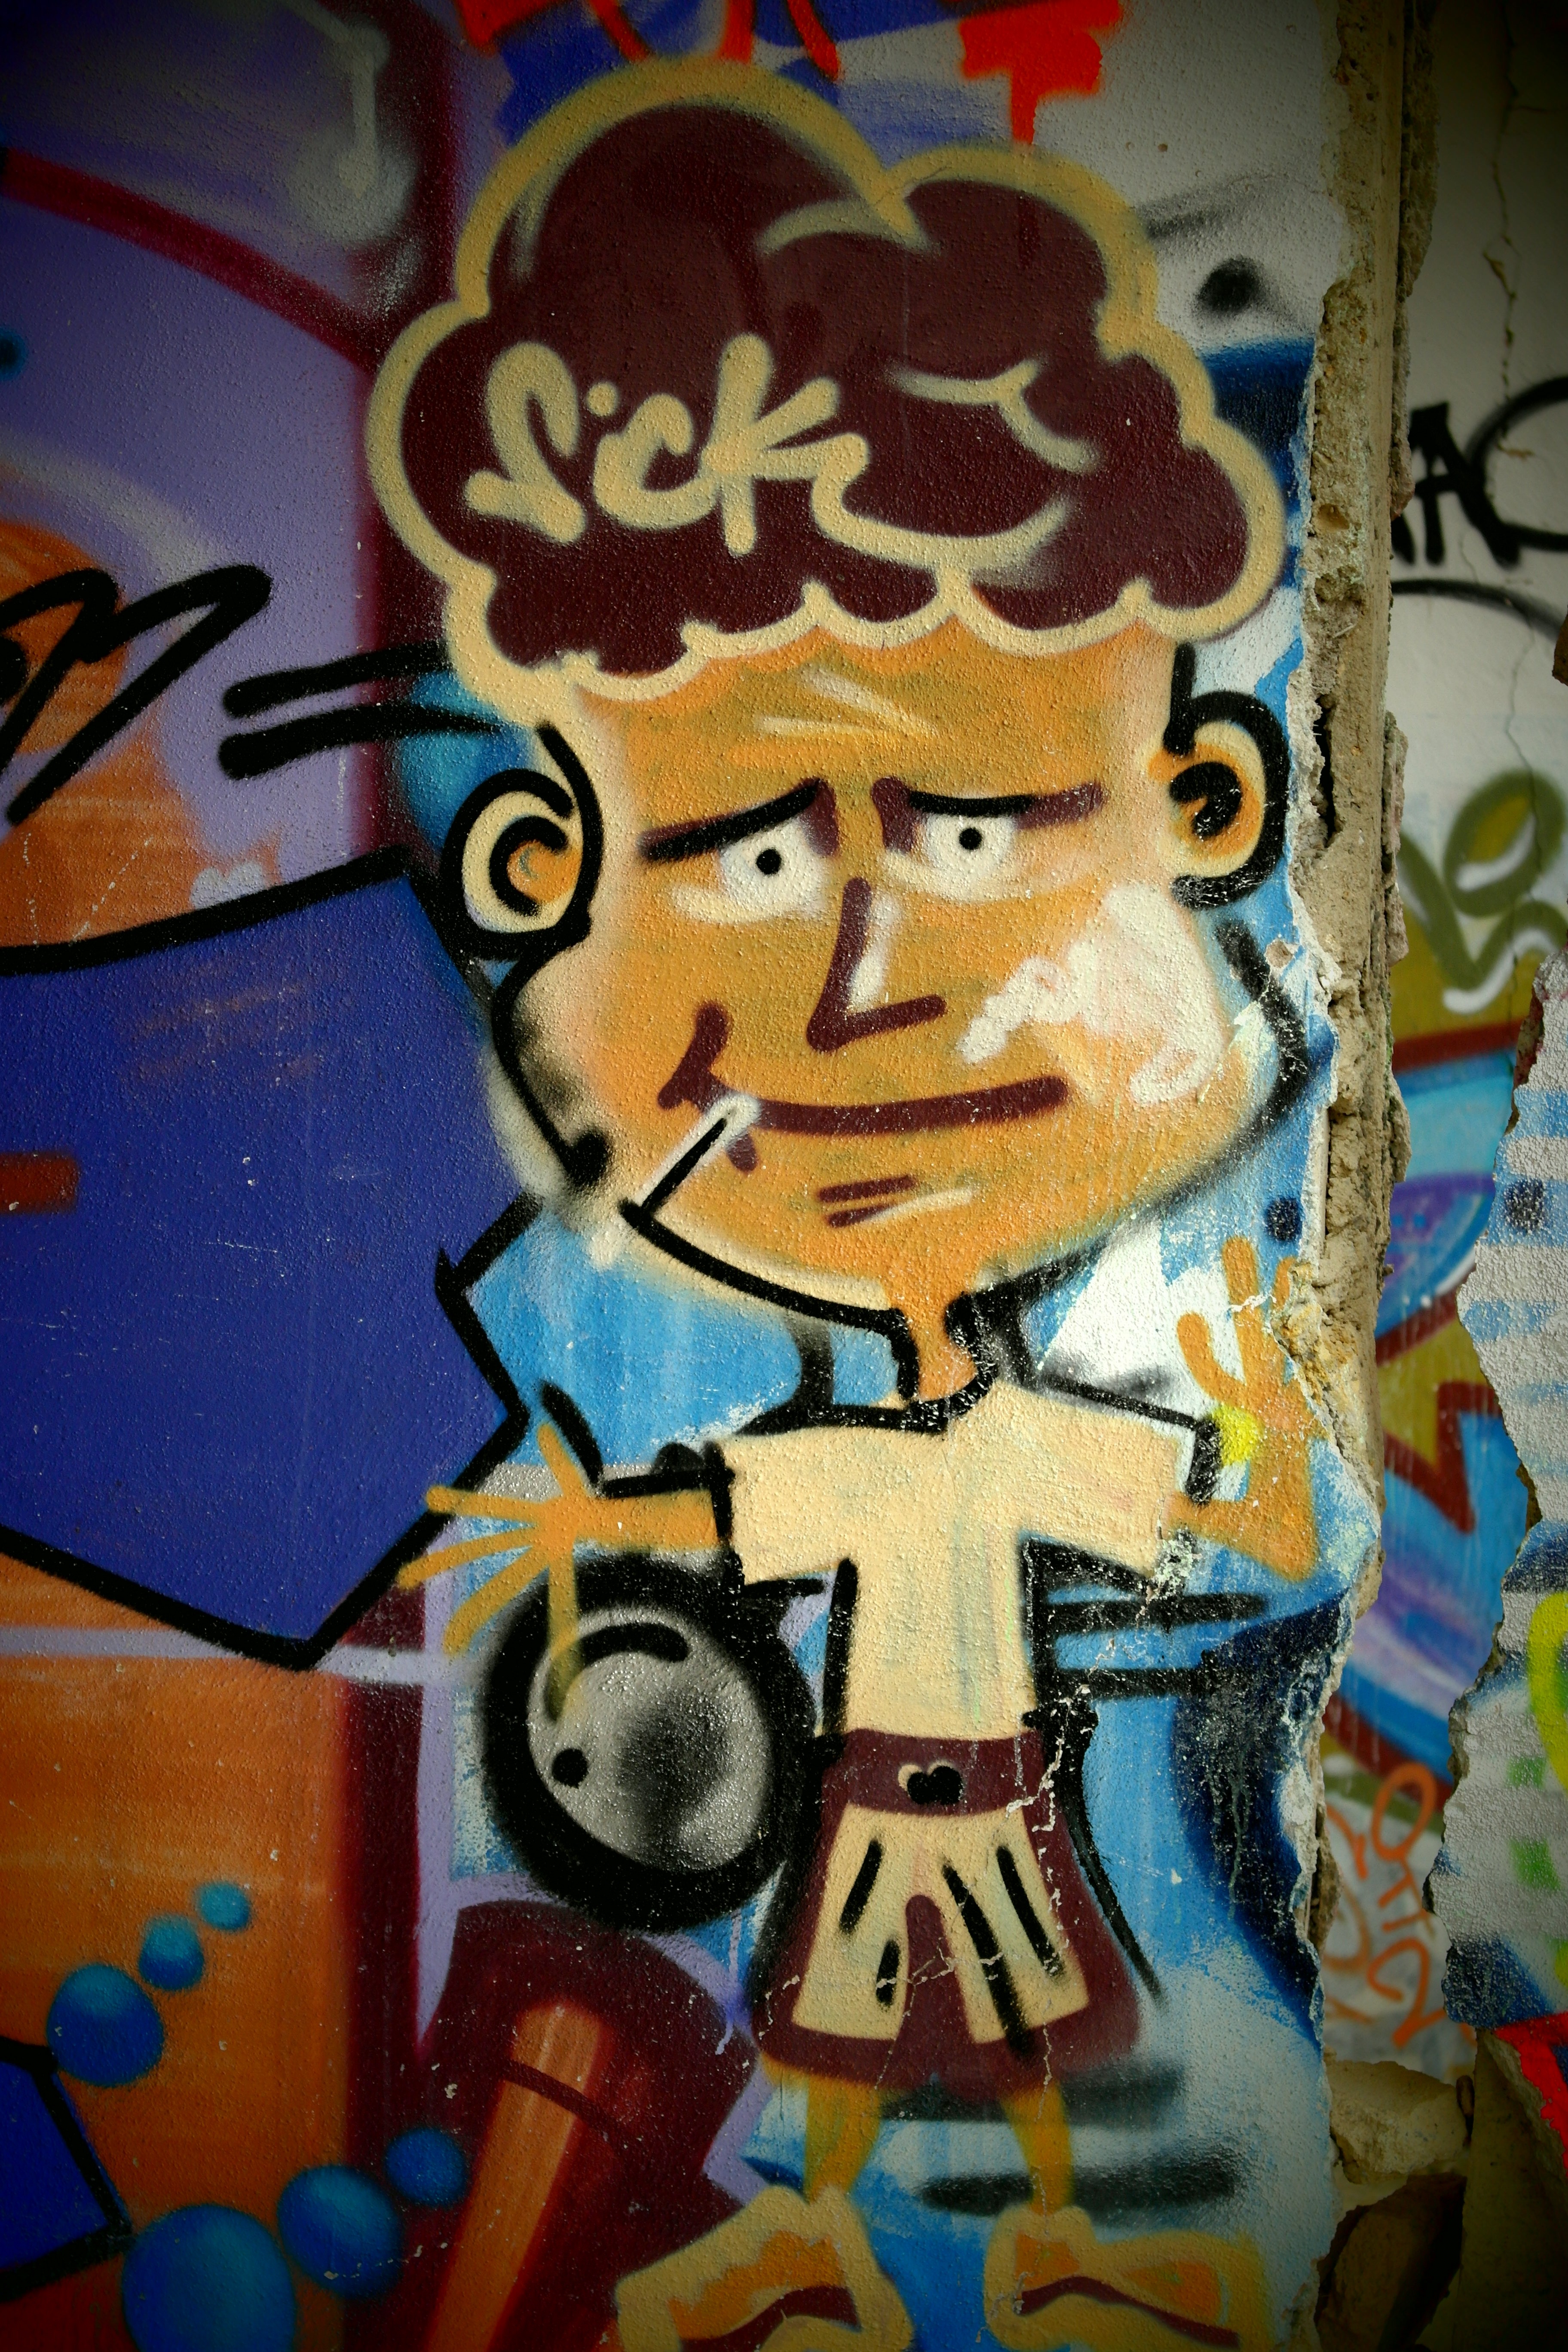
spray, color, graffiti, art, colors, mural, character, painting on the wall